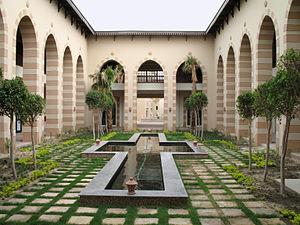
Jardin intérieur à Port Ghalib (Marsa Alam, Mer Rouge, Égypte)